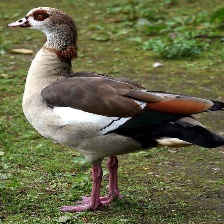
Species: EGYPTIAN GOOSE
Scientific name: ALOPOCHEN AEGYPTIACA
ImageNet parent category: goose